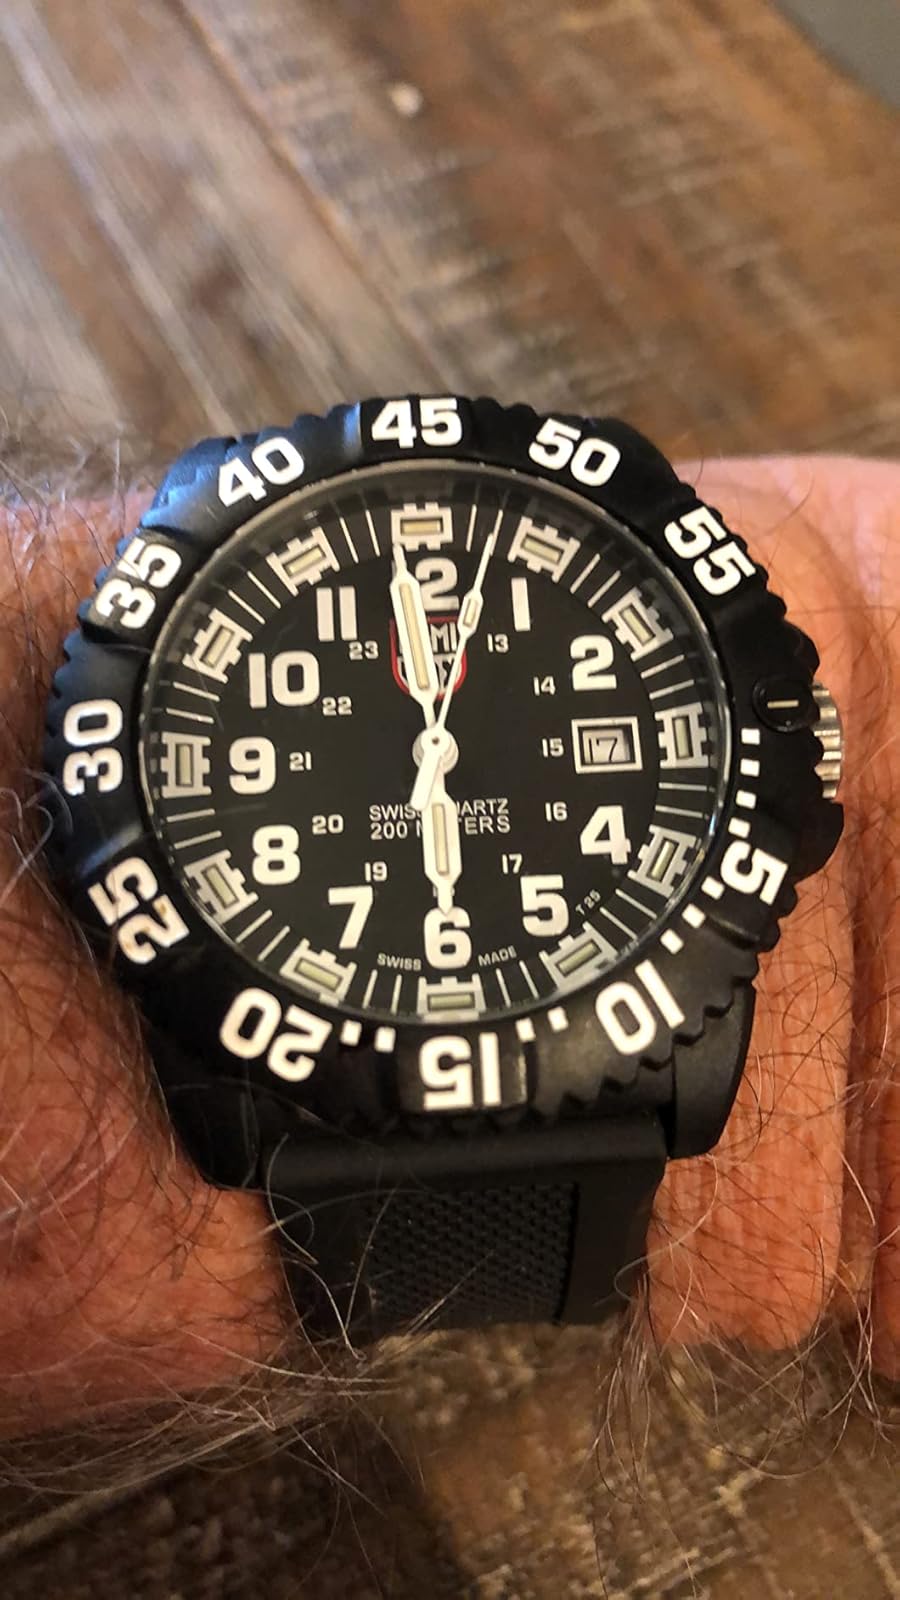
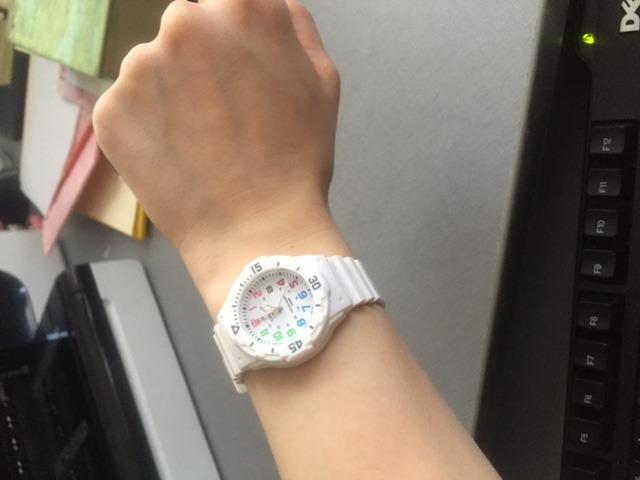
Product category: accessories_watch
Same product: no